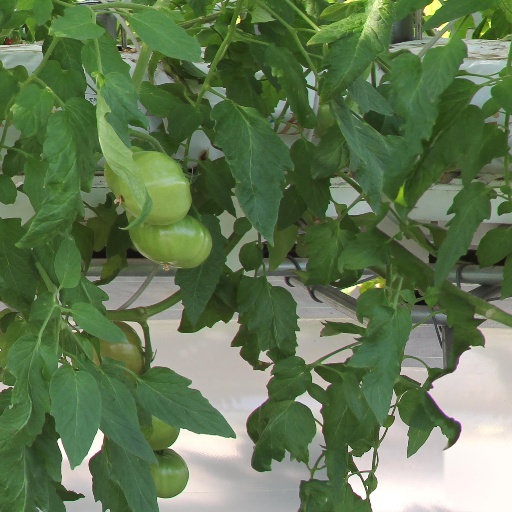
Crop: tomato